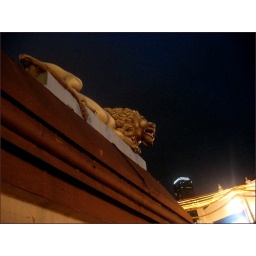
There are many such sacred animals sitting on the walls of hindu temple in chinatown.